Minnesota–Croatia National Guard Partnership

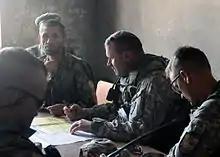
A Minnesota Guard member from Camp Mike Spann talks with local Afghans on election day in Afghanistan Sept. 18, 2010.

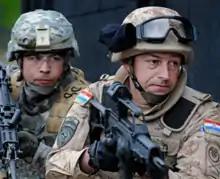
Croatian and Minnesota National Guard Soldiers prepare to clear a room during an exercise at the Joint Multinational Readiness Center in Germany.M249 and H&K G36

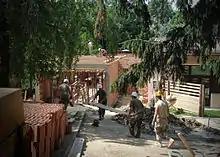
Soldiers from the Minnesota National Guard work side-by-side with Croatian army engineers to complete a building project designed to train the soldiers and strengthen the cooperative relationship that exists with Croatia.

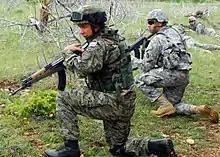
Soldiers from the Minnesota Army National Guard train with members of the Croatian army in Croatia during Guardex 12.

The events within the scope of the MNNG capabilities in the SPP will continue with emphasis on Crisis Response, building a Reserve Force, Support to Civilian Authorities with the intent to execute a responsible transition from Military-to-Military to Civilian-to-Civilian events. The MNNG is making a deliberate effort to partner Croatian Government leaders with Minnesota State Government entities for CIV/CIV engagements with the intent to facilitate planning fusion for CIV/CIV discussions on future trade relations with MN and Croatian international and domestic business leaders.